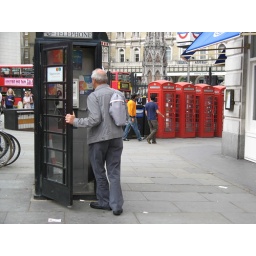
I really hadn't noticed these black boxes before, I don't know if they are just in London